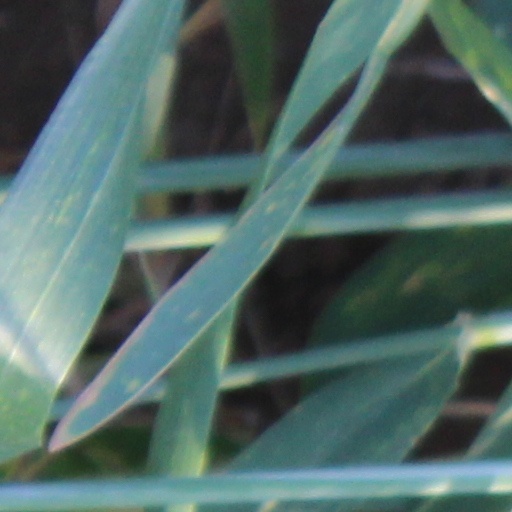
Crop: wheat